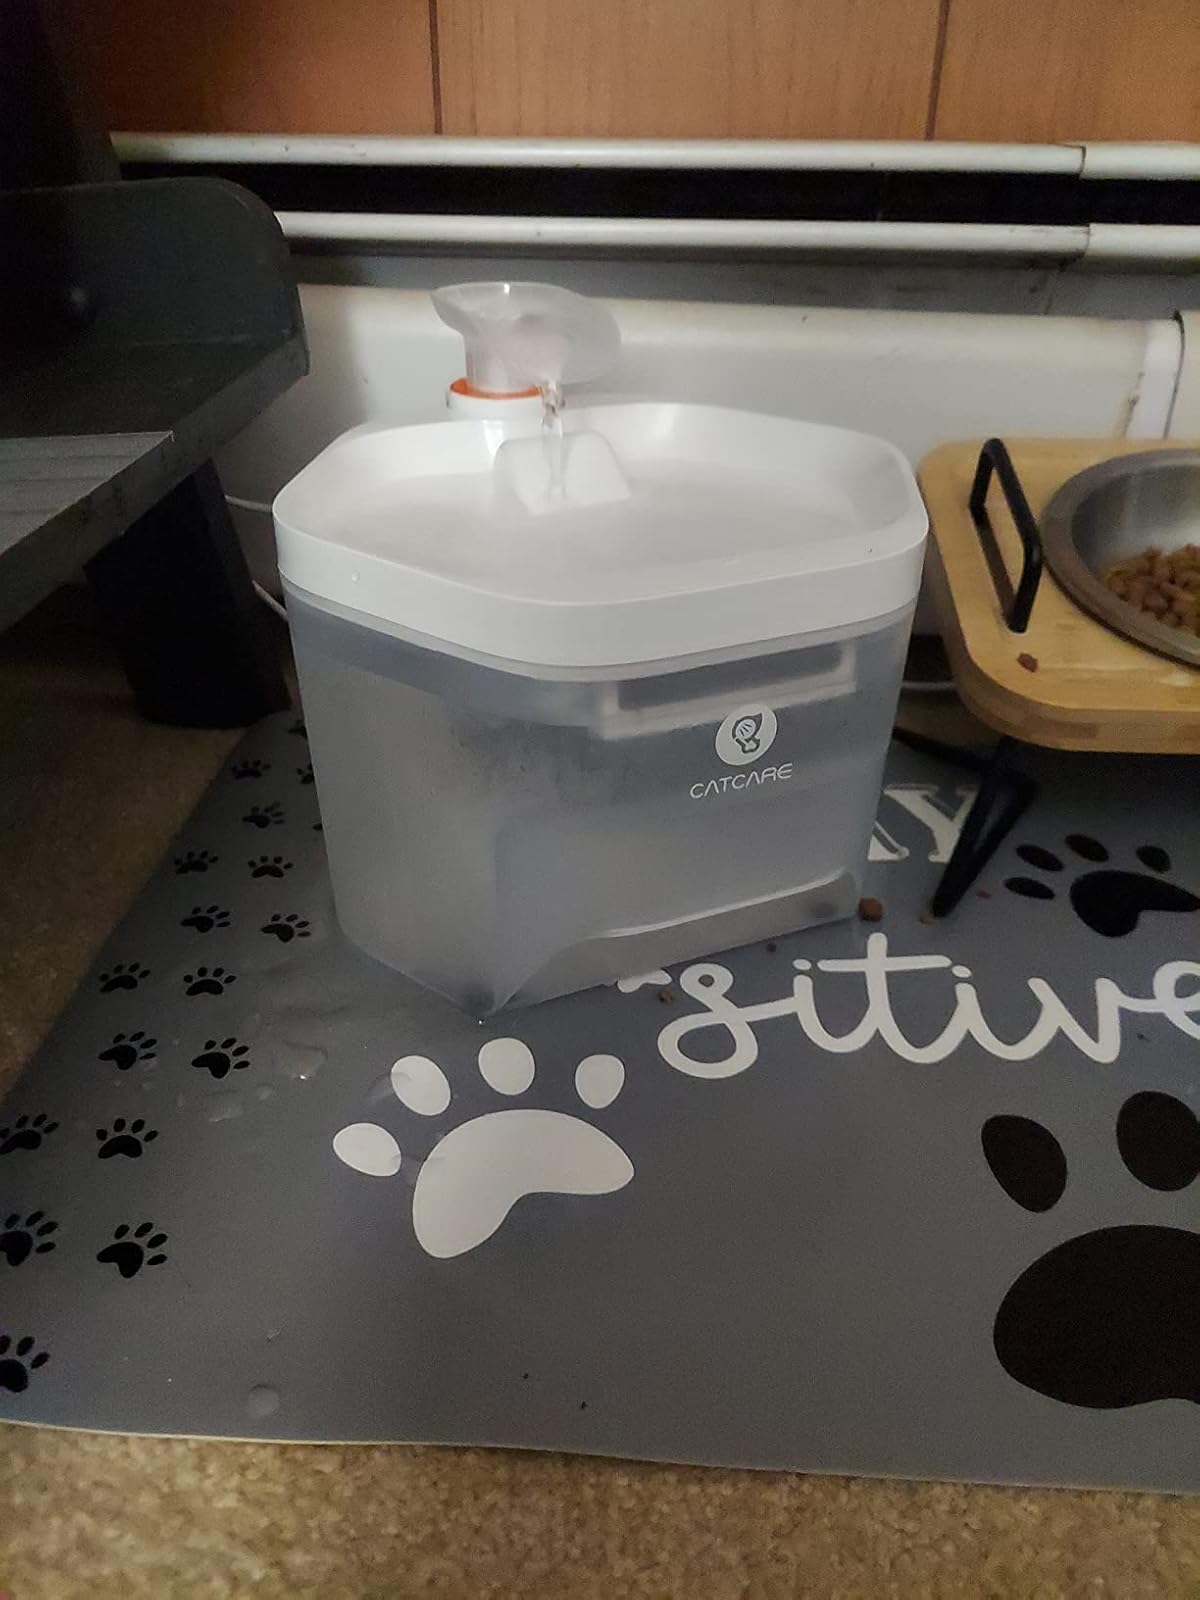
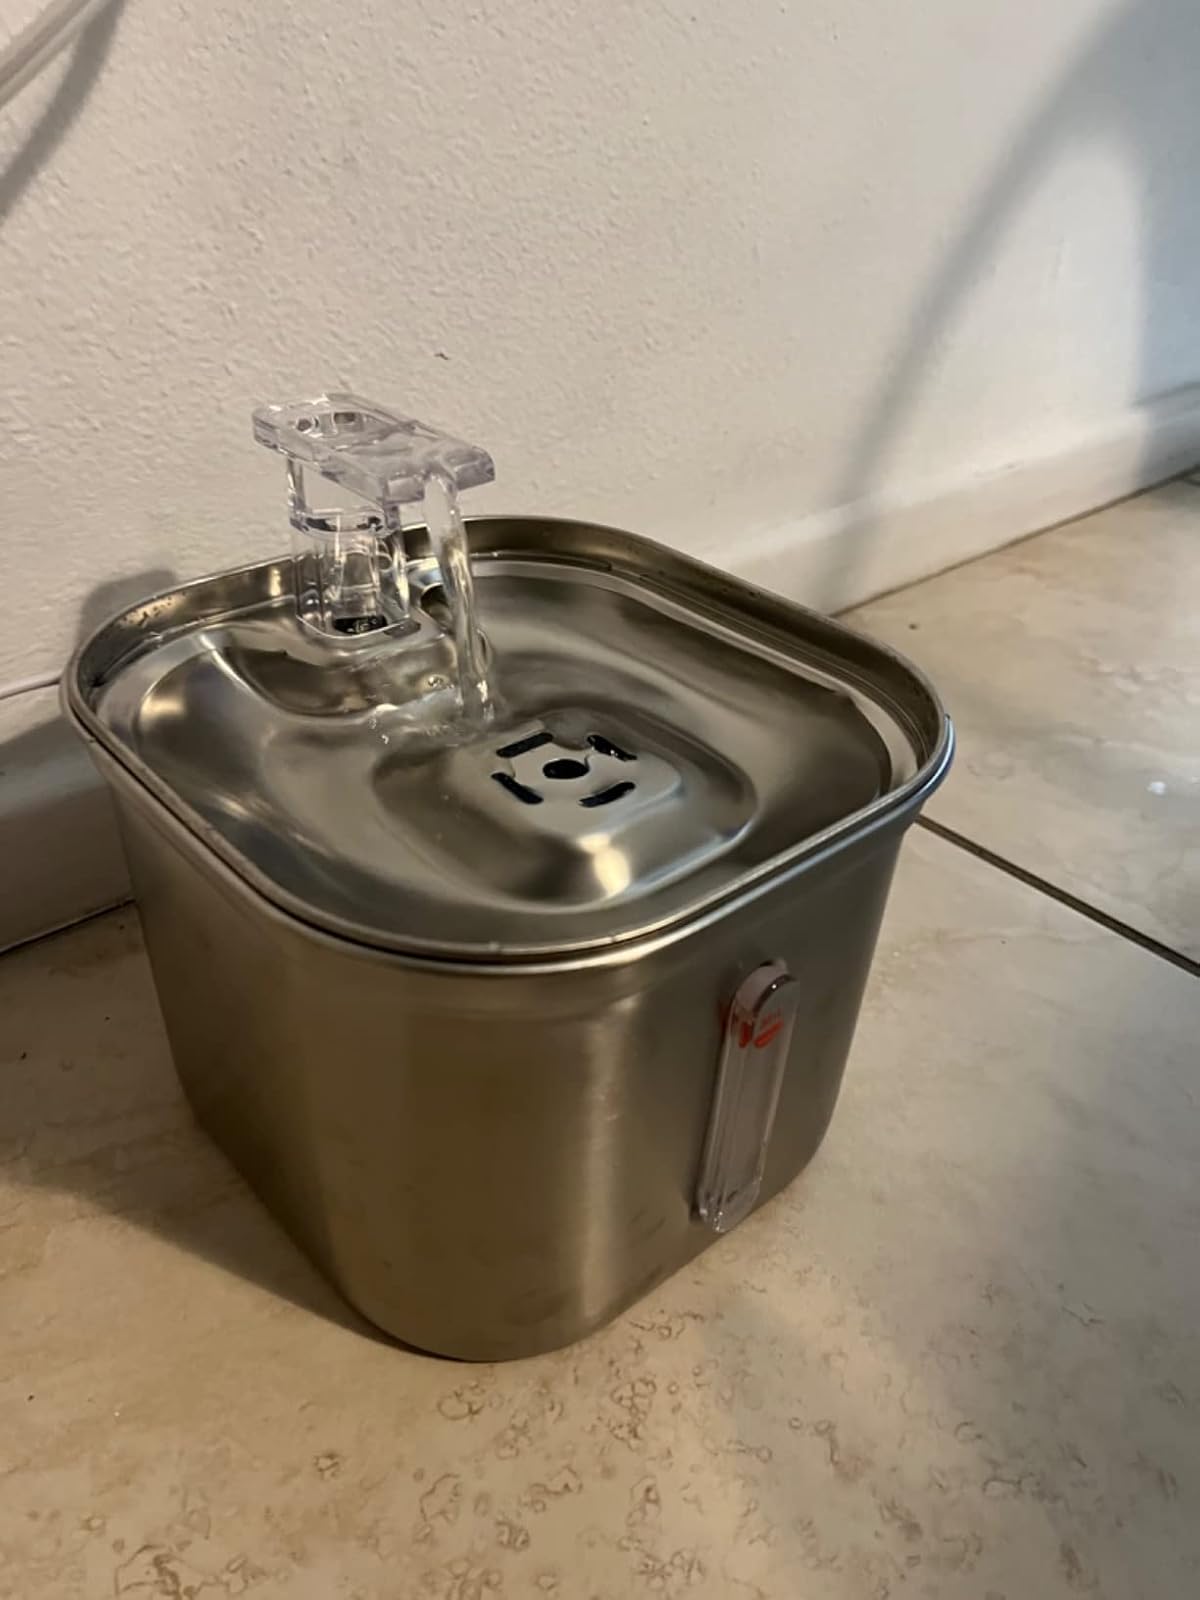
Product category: items_bowl
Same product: no